Booker T. Washington School (Rushville, Indiana)

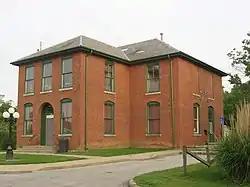
Booker T. Washington School, May 2011

Booker T. Washington School is a historic school building located at Rushville, Rush County, Indiana. It was built in 1905, and is a two-story, "T"-plan, vernacular brick building with Romanesque Revival style design elements. It has a low-pitched hipped roof and features round and segmental arched openings. The building served as the focal point for the African-American community of Rushville.It is currently being used as a neighborhood community center and is home of the local Head Start program.